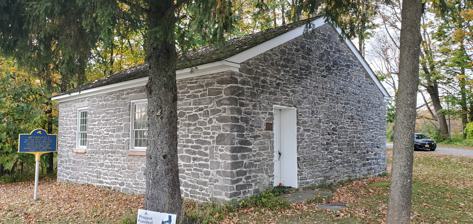
Building: Wethersfield Stone Schoolhouse
Country: United States of America
Year built: 1825
United States historic place Wethersfield Stone Schoolhouse U.S. National Register of Historic Places Wethersfield Stone Schoolhouse, October 2020 Show map of New York Show map of the United States Location 9999-9937 Pierce Rd., Holland Patent, NY Nearest city Trenton, New York Coordinates 43°15′30″N 75°13′15″W / 43.25833°N 75.22083°W / 43.25833; -75.22083 Area less than one acre Built 1825 Architectural style Early Republic NRHP reference No. 05000991 Added to NRHP September 7, 2005 Wethersfield Stone Schoolhouse is a historic one room school building located at Trenton in Oneida County, New York . It was built about 1825 and is a vernacular one story, rectangular, gable roofed, stone masonry structure, 26 by 30 feet (7.9 by 9.1 m).  It functioned as a public school until 1934. It was listed on the National Register of Historic Places in 2005. References